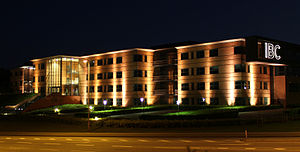
Kolding / Uddannelse / Uddannelse i nyere tid / International Business College
International Business College IBC Kolding Denmark 2012.
International Business College,(IBC) er Danmarks fjerdestørste handelsskole beliggende på hjørnet af Tvedvej, Østerbrogade og Skamlingvejen i Kolding.IBC Kolding er den gamle Kolding Købmandsskole men en fusion mellem Kolding Købmandsskole , Fredericia-Middelfart Handelsskole og bliver i 2002 til IBC. Den firlængede bygning breder sig over mere end 20.000 kvadratmeter og rummer dagligt cirka 180 fastansatte medarbejdere og omkring 2.000 årselever.
Kolding er en fjordby i Sydjylland og er med sine 61.121 indbyggere Danmarks 7. største by. Kolding er hovedby i Kolding Kommune og ligger i Region Syddanmark.